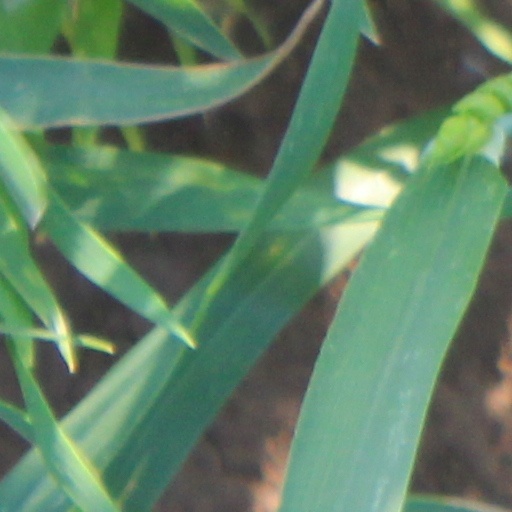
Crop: wheat